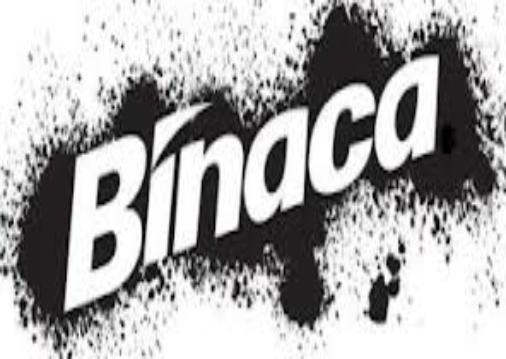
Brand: binaca
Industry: Necessities